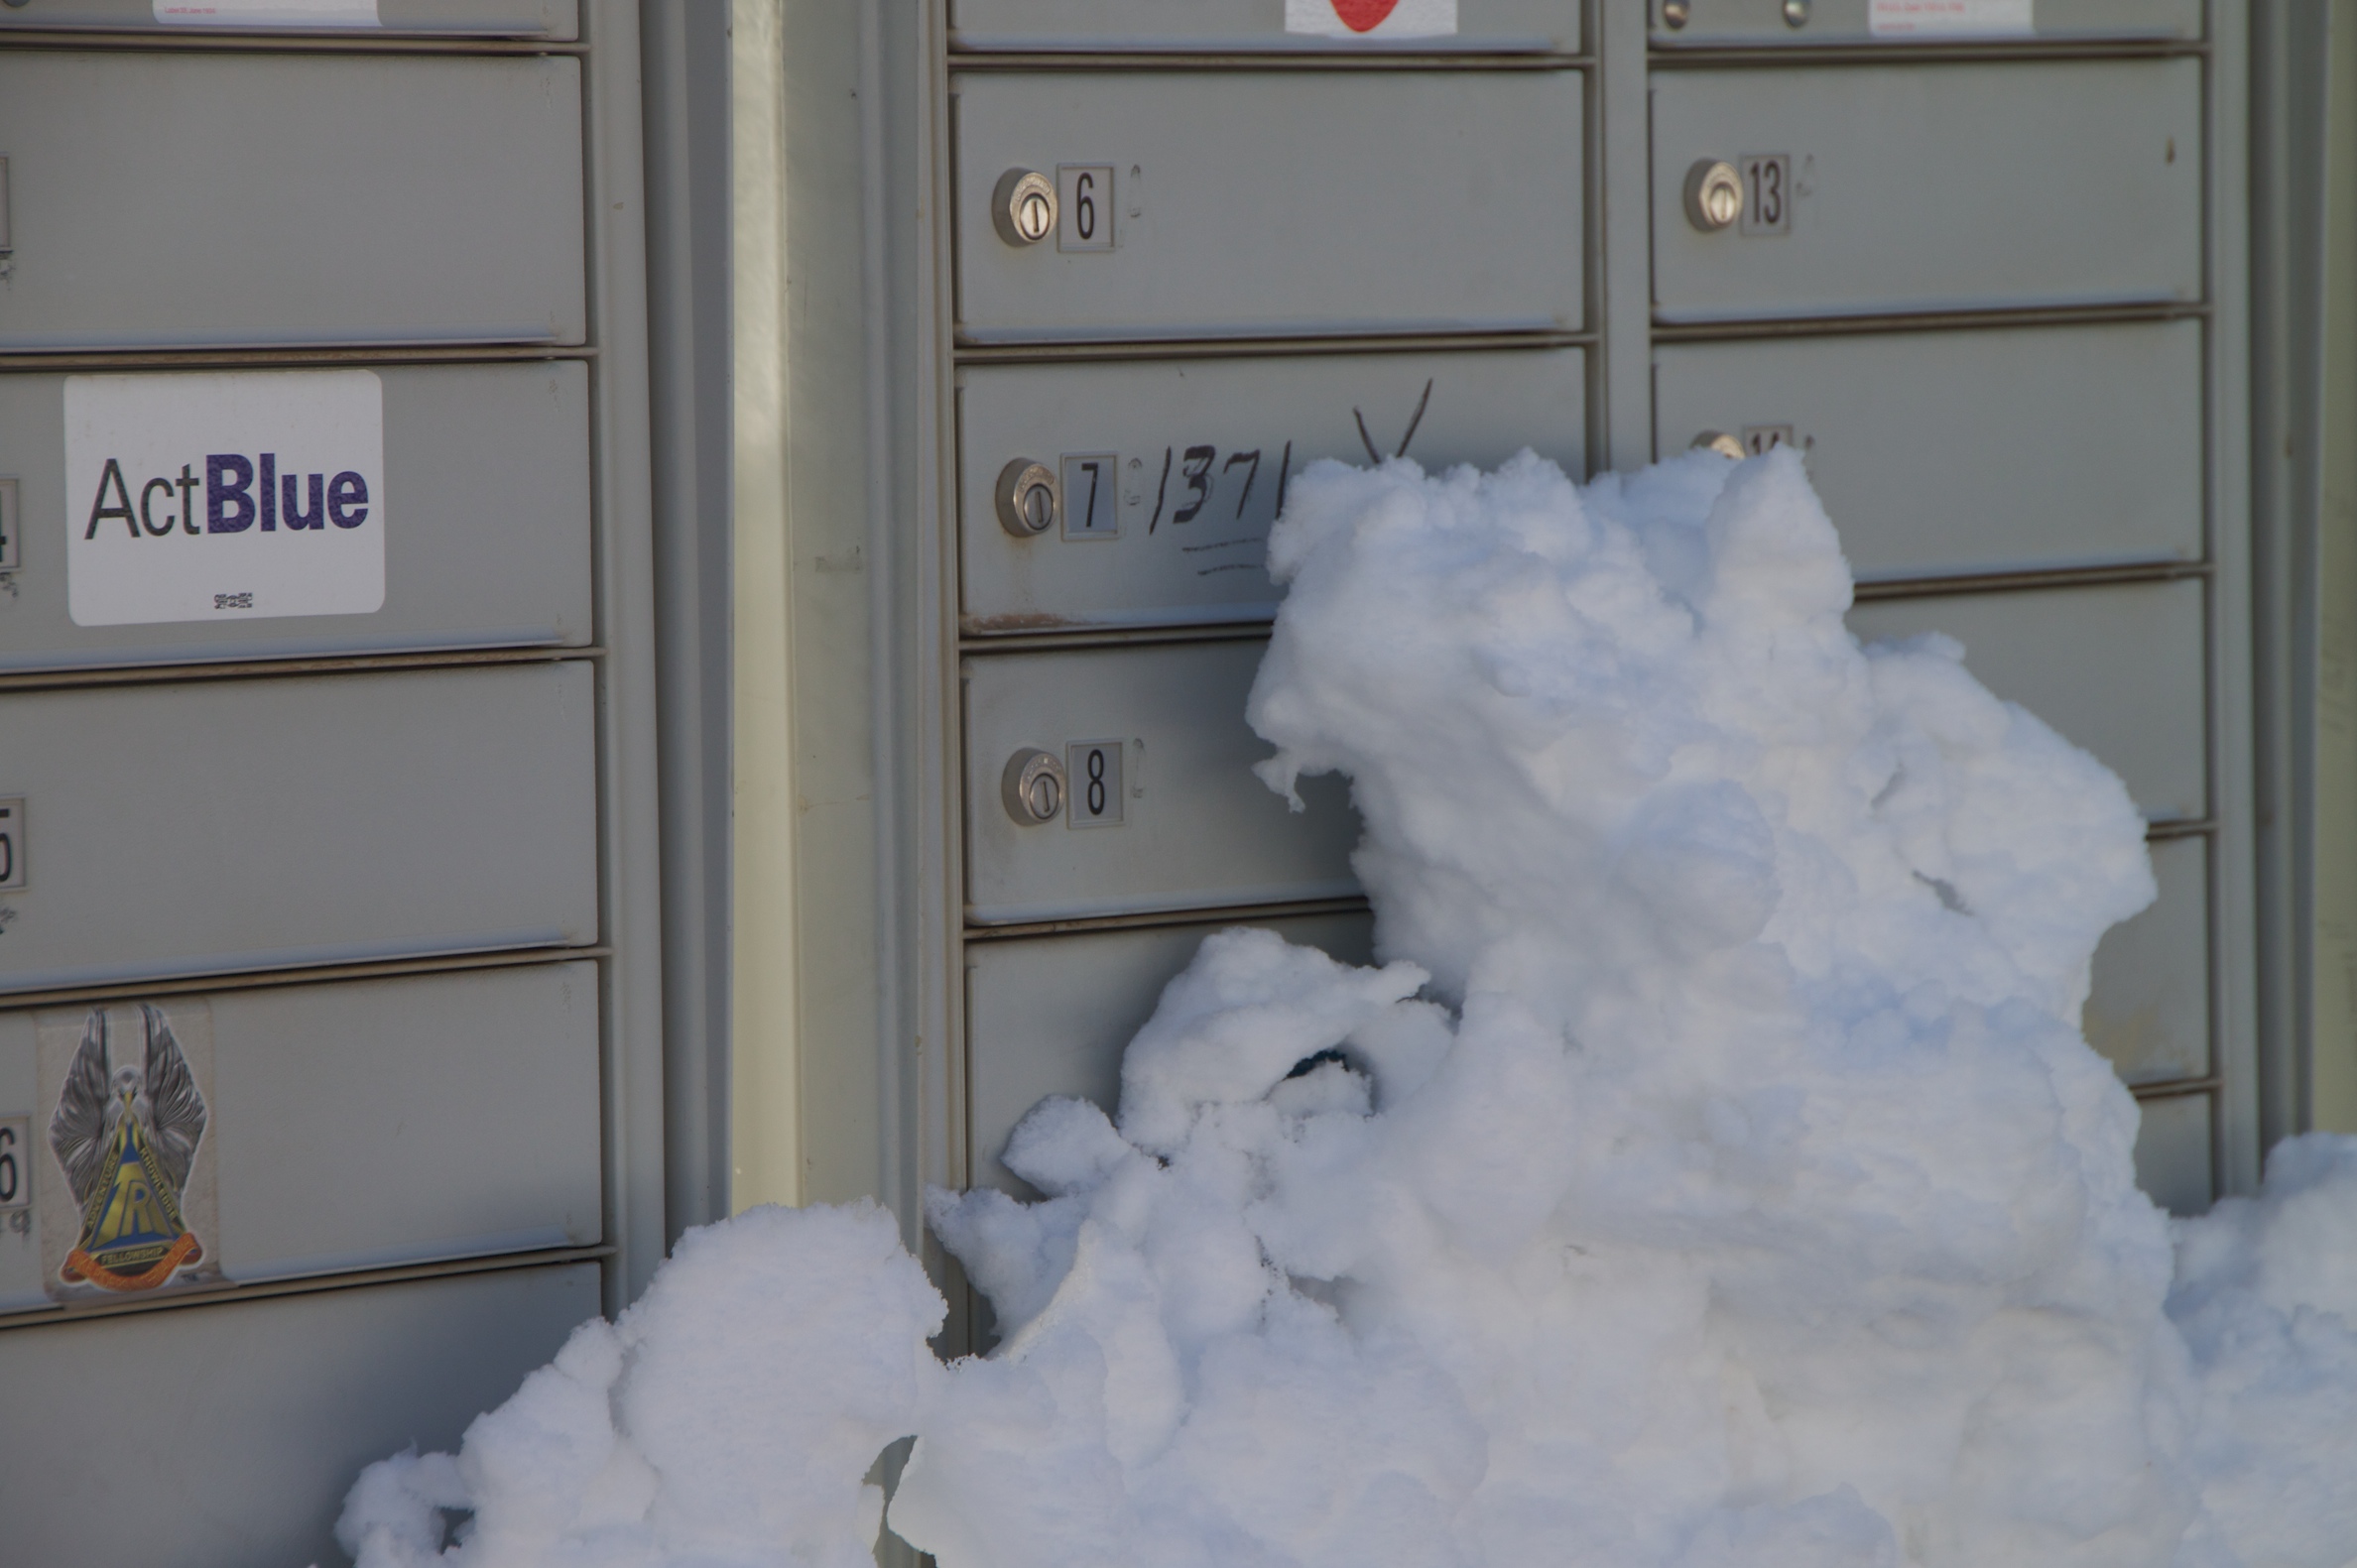
snow, winter, white, ice, weather, blue, freezing